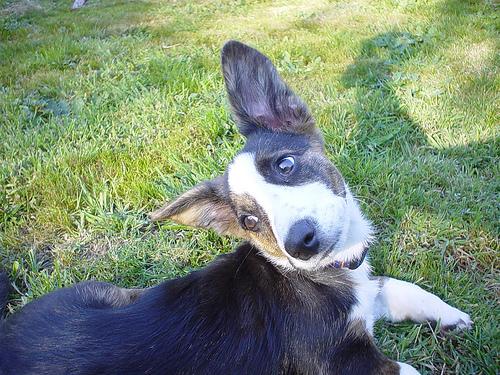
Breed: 2909-n000116-Cardigan